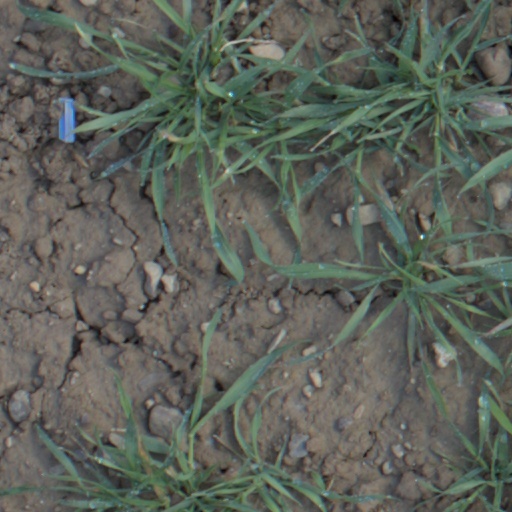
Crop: wheat